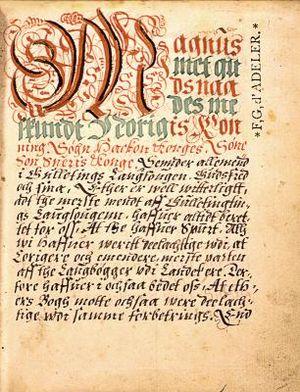
La Loi de Magnus VI de Norvège est un ensemble de lois rédigées par le roi Magnus VI de Norvège; lois applicables à l'ensemble de la Norvège. Ces lois écrites entre 1274 et 1276 est l'un des premiers exemples de législation s'appliquant à l'ensemble d'un pays. C'est pour cela que le roi Magnus VI est appelé Lagabøte c'est-à-dire «Celui qui améliore la loi».